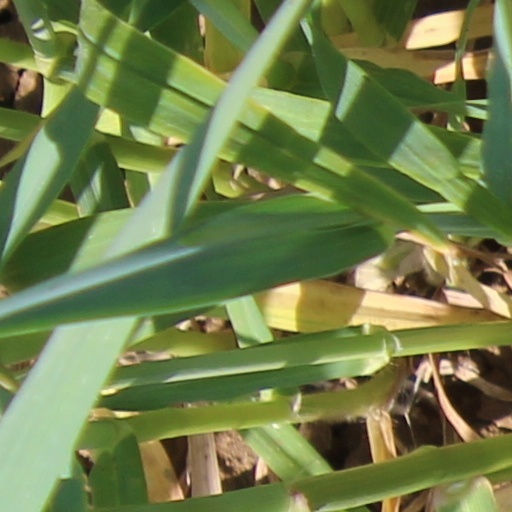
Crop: wheat